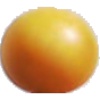
Label: Cherry Wax Yellow 1